Circle of Animals/Zodiac Heads

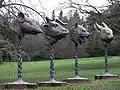
Four of the heads on display

Circle of Animals/Zodiac Heads is an artwork by Chinese contemporary artist and political commentator, Ai Weiwei. The work comes in a small (gold) and large (bronze) version.